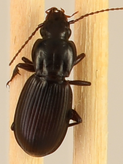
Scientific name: Pterostichus restrictus
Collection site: Rocky Mountains NEON (RMNP), plot RMNP_012